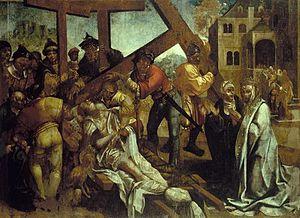
Cristóvão de Figueiredo est un peintre portugais de la Renaissance.